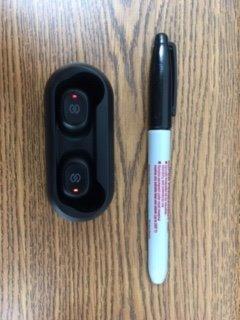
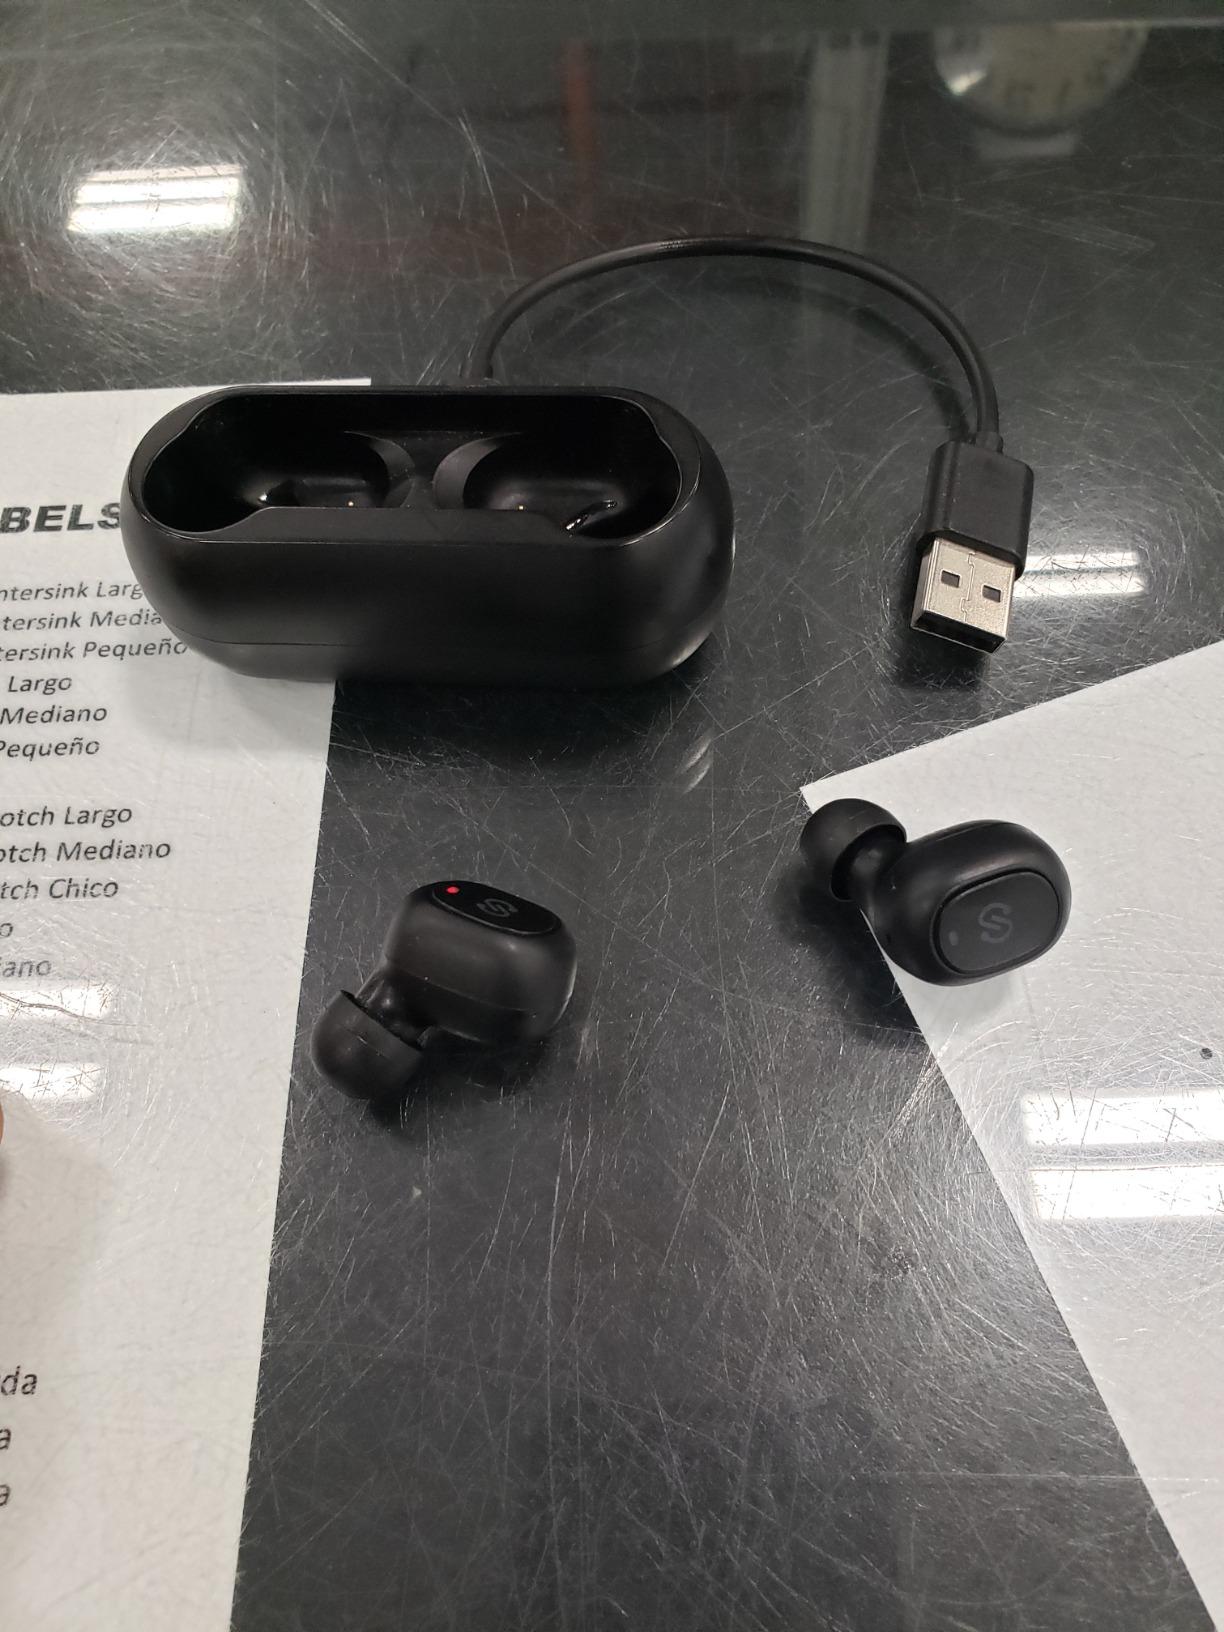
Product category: earbuds
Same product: yes